Prodyut Mukherjee

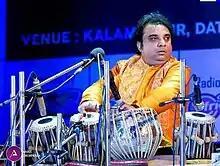
"Maestro Prodyut Mukherjee Performing at Kalamandir Kolkata, 2017"

Mukherjee with his Tabla & Chic Drum(Mouth Percussion) brings various outstanding effects such as thunderstorm, rain drops, and movement of two trains on side by side track,noise made by the hooves of horses on the move, Shiva Tandava and many more and it creates a mesmerizing effect in the heart of the audience.